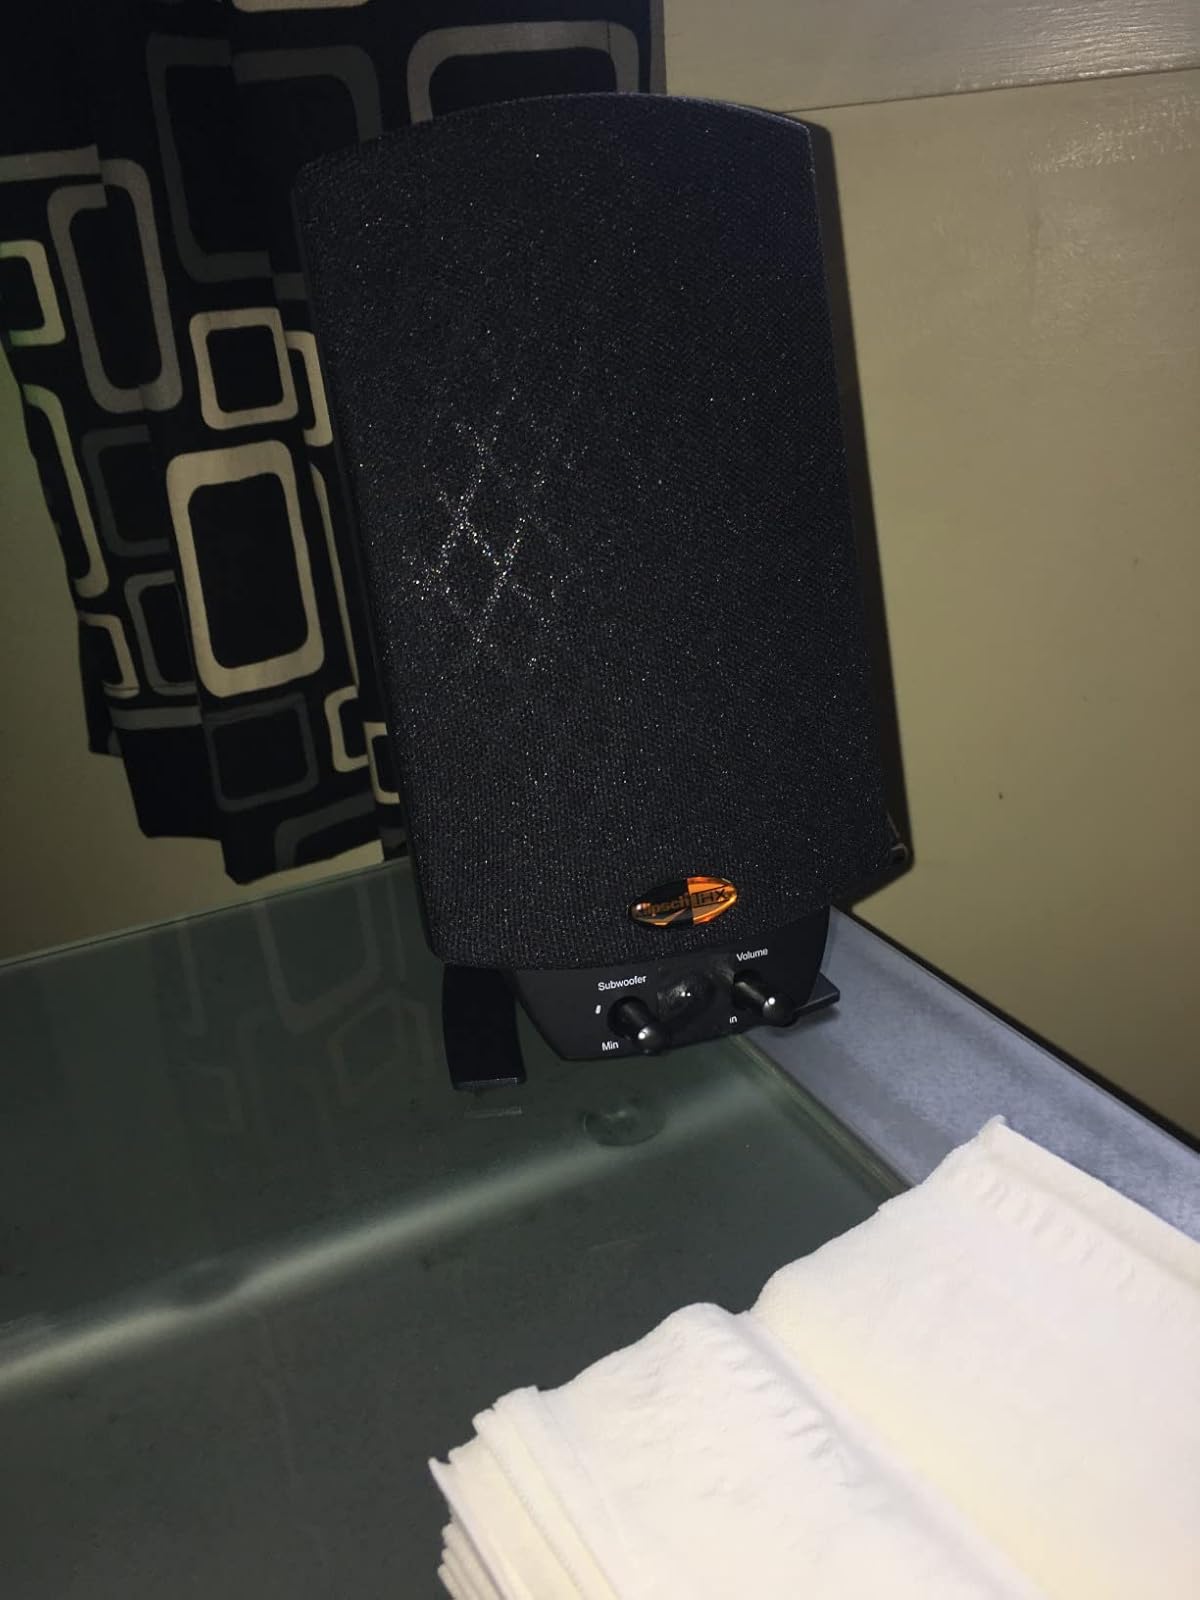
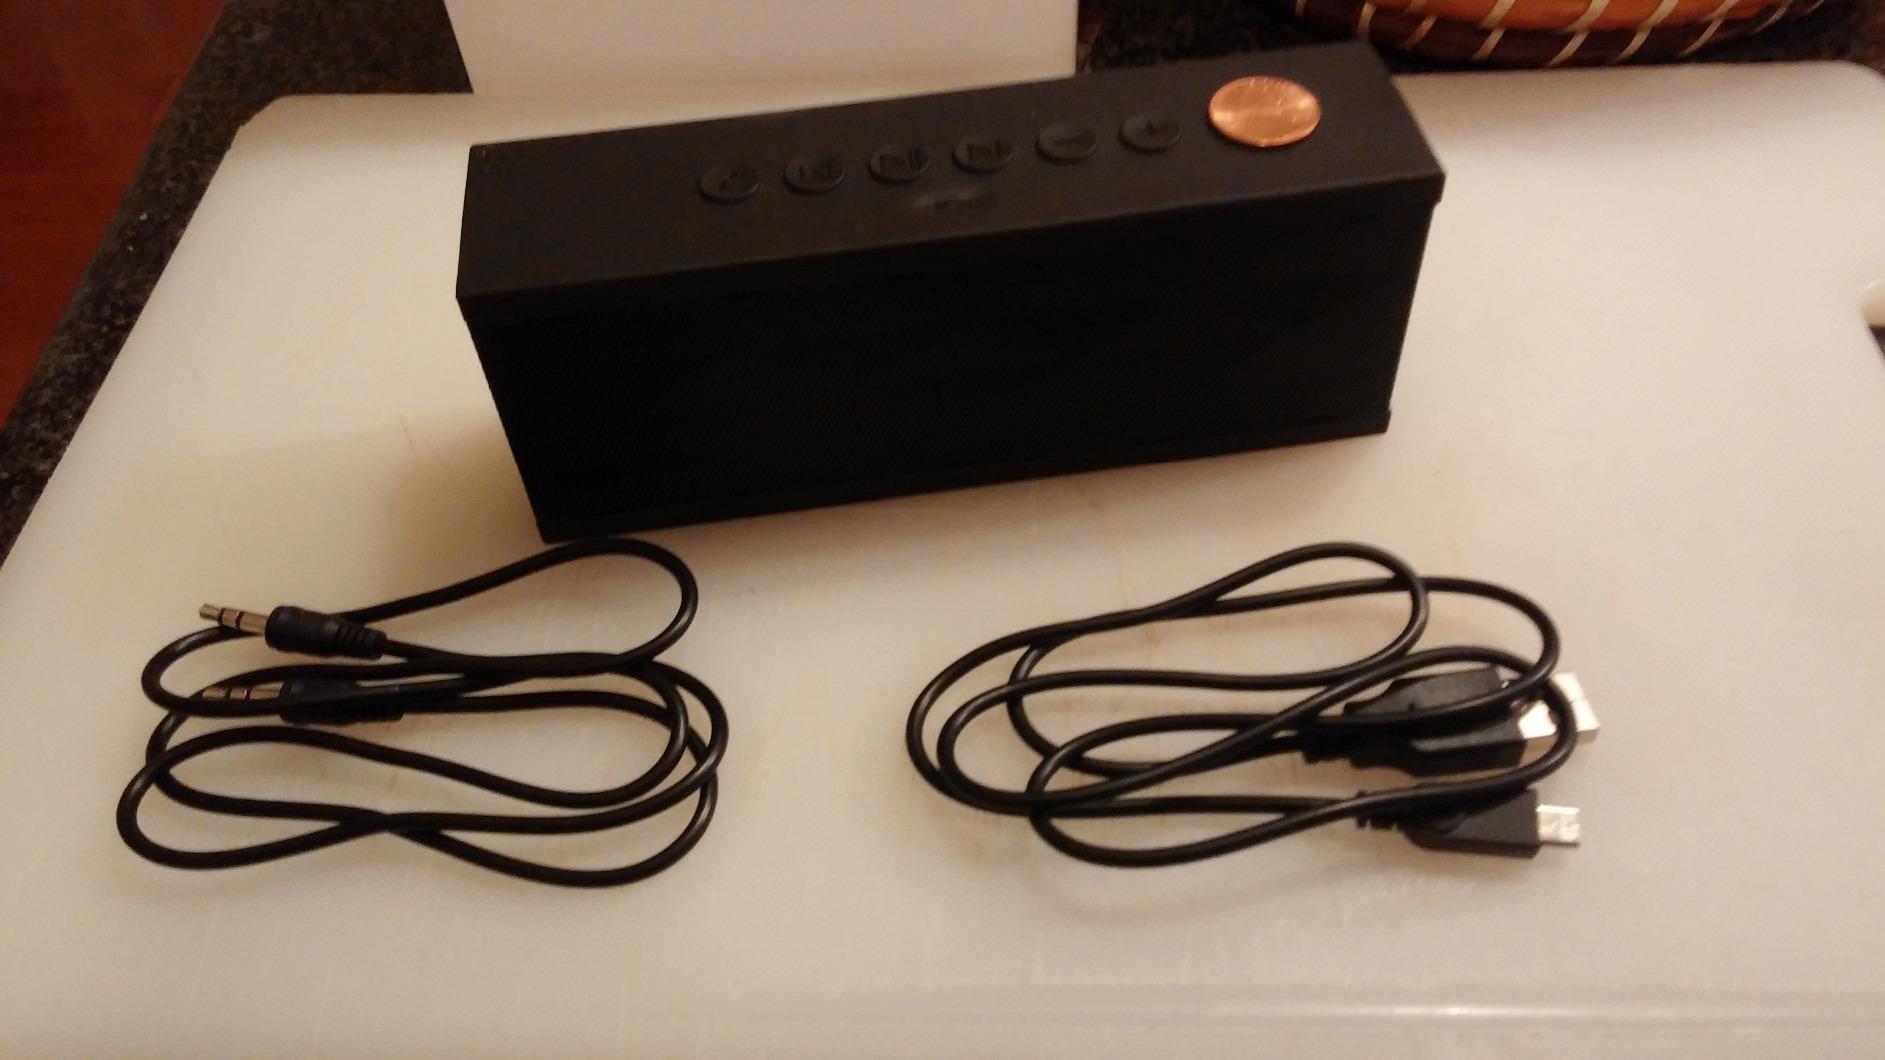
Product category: speaker
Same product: no